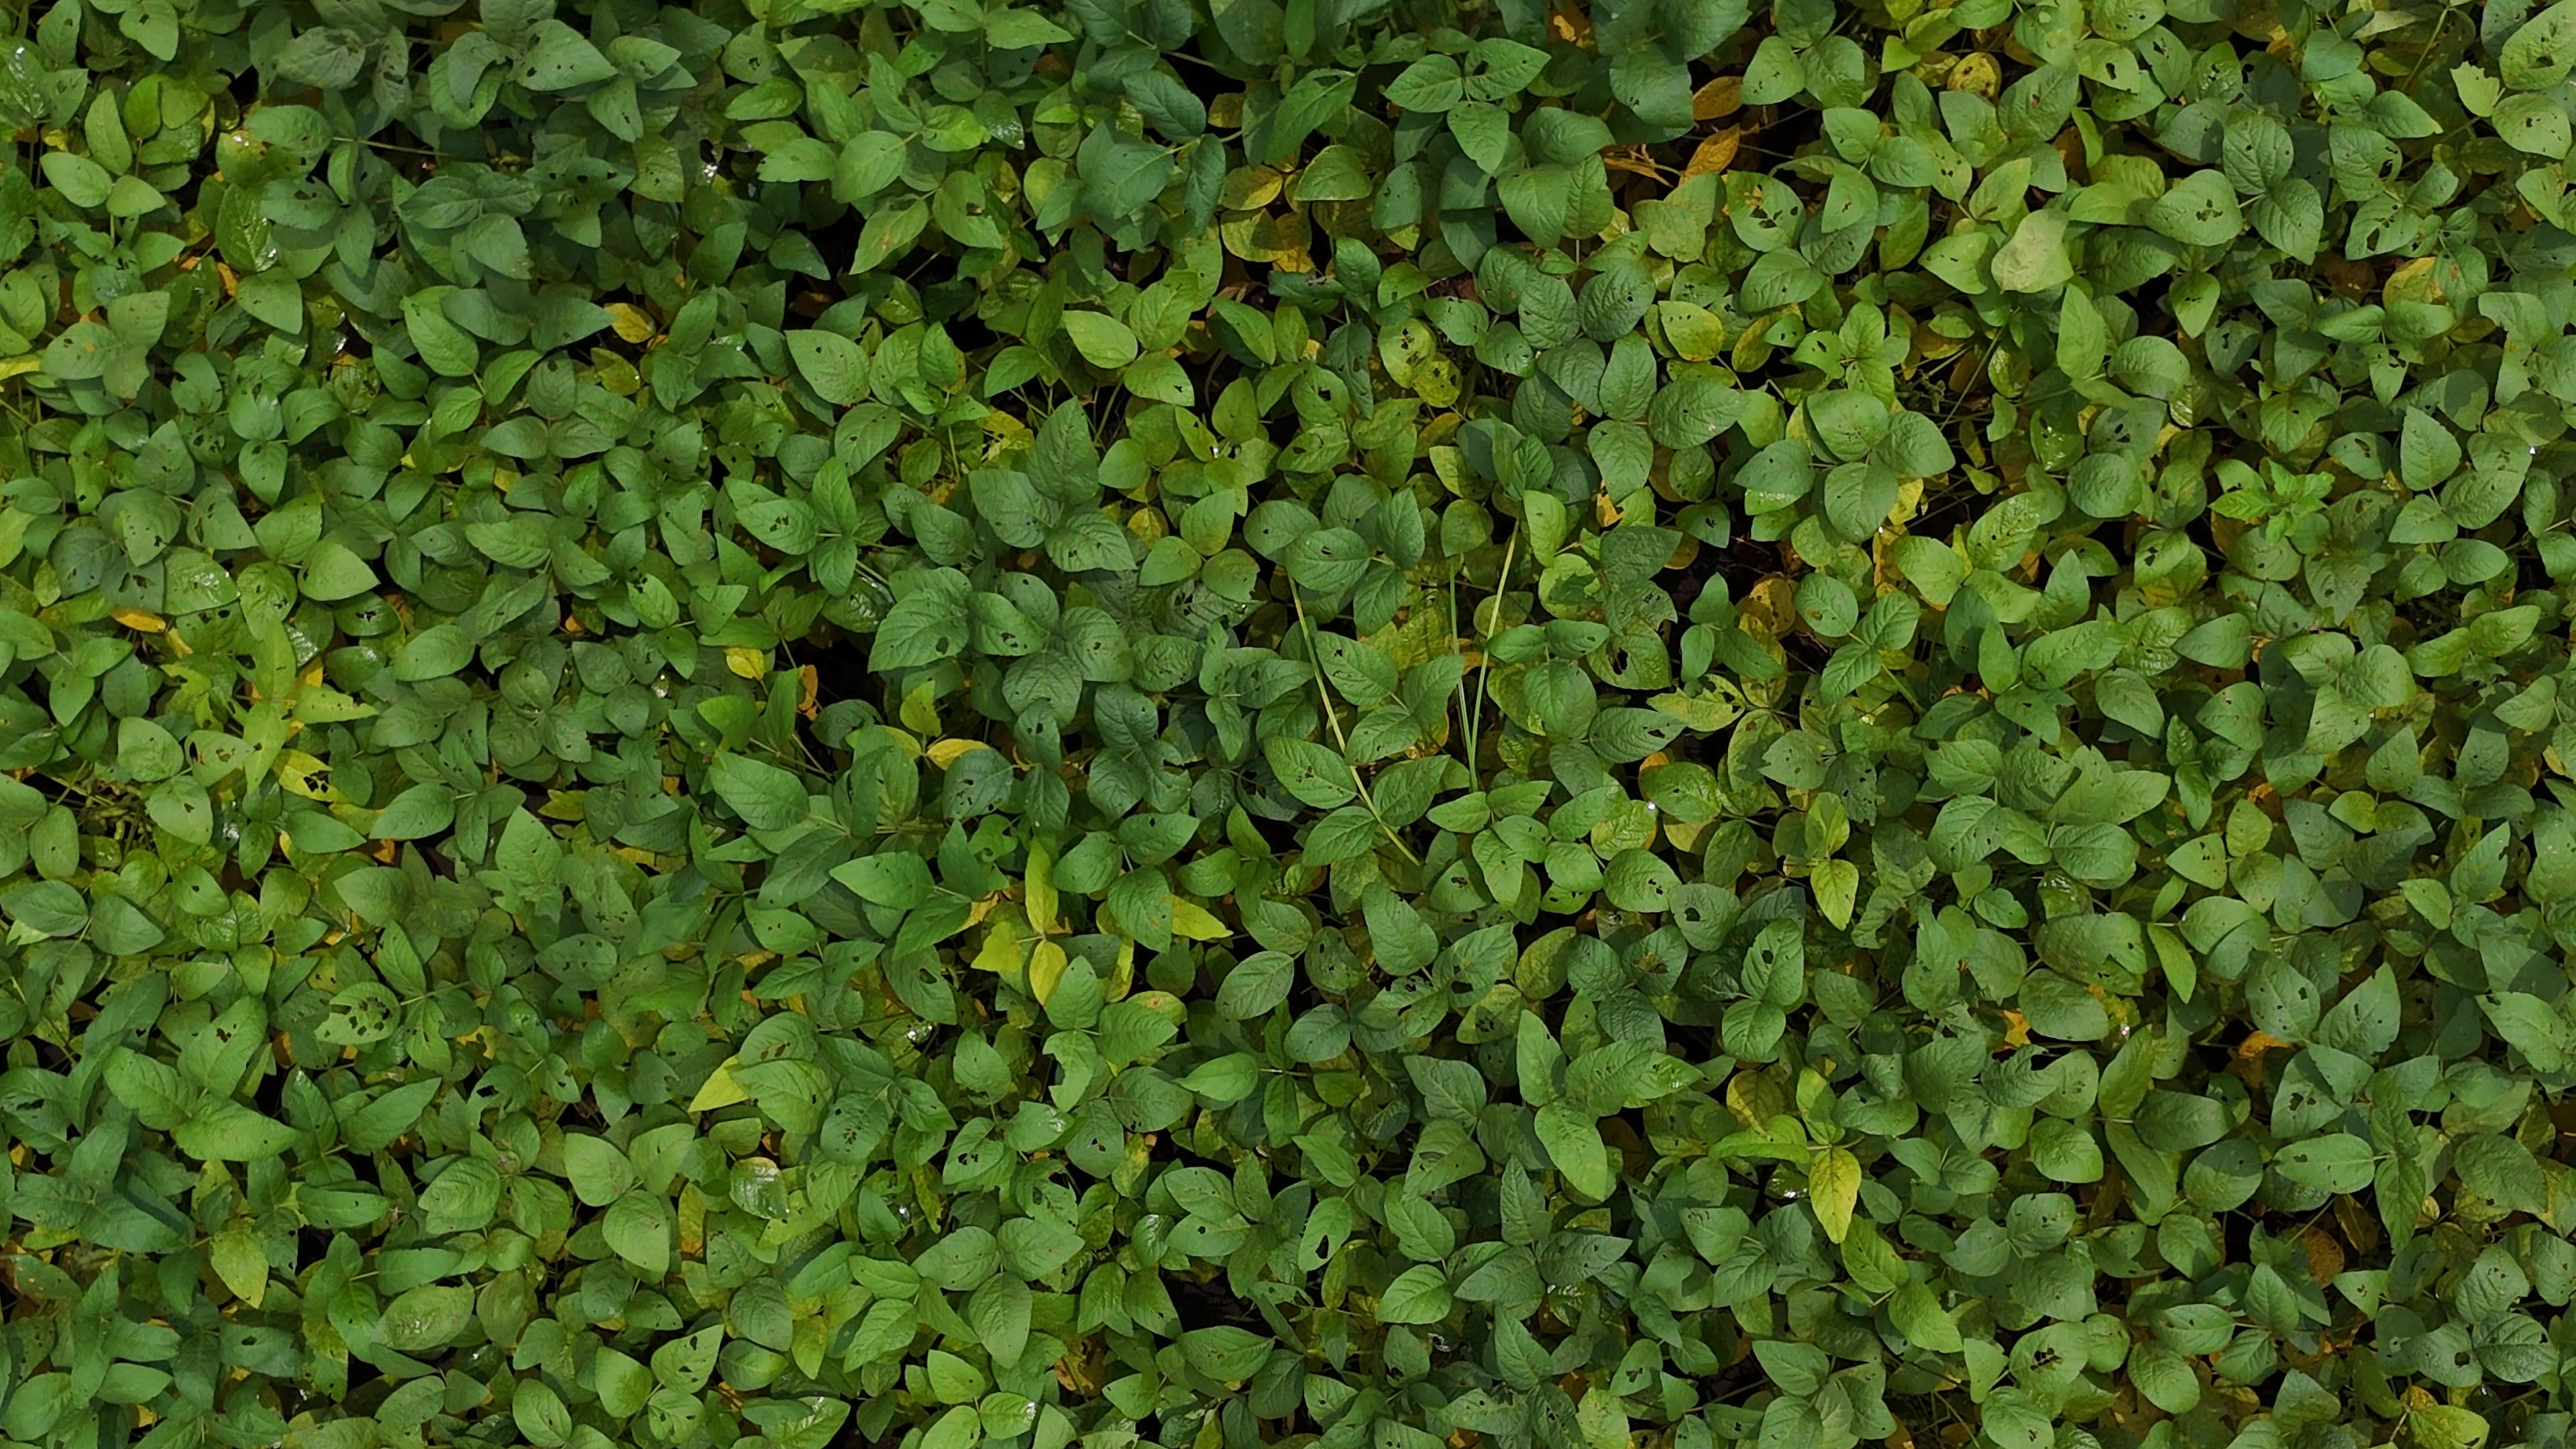
Label: Mosaic